Bootle railway station

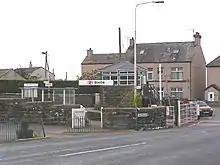
The Grade II-listed signal box, as photographed in October 2005.

The station is unstaffed. There were no ticket facilities prior to 2019, but a ticket vending machine has now been installed by Northern to allow passenger to buy before boarding. Shelters are present on both platforms, with the wooden one on the northbound side being the more substantial of the two. Train running information can be obtained by telephone, digital display screens or from timetable posters.